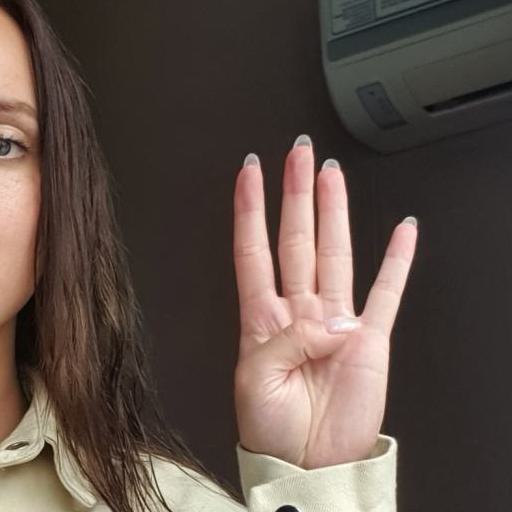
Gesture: four